Football at the 2016 Summer Olympics – Women's tournament – Knockout stage

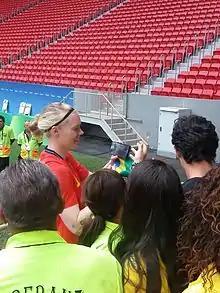
Hedvig Lindahl greets fans at Estádio Nacional Mané Garrincha after the USA vs Sweden match.

The knockout stage of the women's football tournament at the 2016 Summer Olympics was played from 12 to 19 August 2016. The top two teams from each group in the group stage and the two best third-placed teams qualified for the knockout stage.